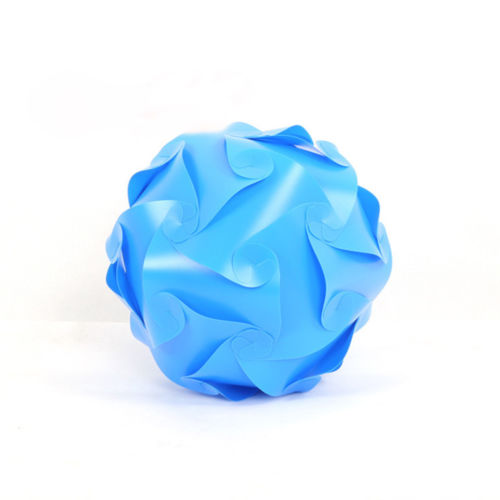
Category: lamp